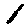
Label: 1